List of West Africa hurricanes

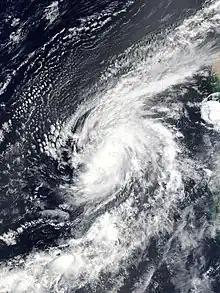
Hurricane Fred at Category 1 strength over Cape Verde, August 31, 2015

Cabo Verde has only one tropical cyclone monitoring station in Sal. In Africa, there are three tropical cyclone monitoring stations in Dakar, Senegal, Bamako, Mali and Niamey, Niger